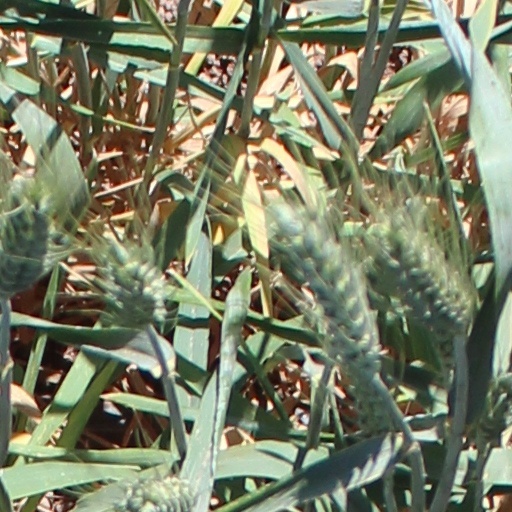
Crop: wheat